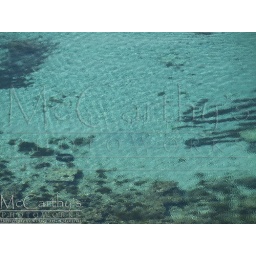
Detail and texture of slightly rippled ocean water in the Mediterranean